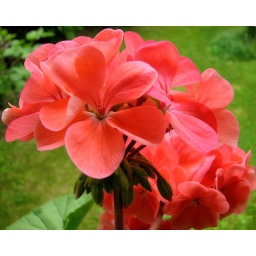
Even on this cold cloudy day, the Geraniums in my window box are bright and cheery. July 7, 2008.